Shrubhill Common

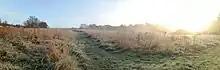

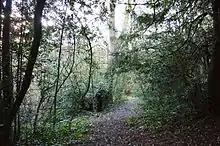

Shrubhill Common is a 9.8 hectare Local Nature Reserve in Hemel Hempstead in Hertfordshire, England.